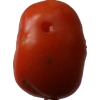
Label: tomato